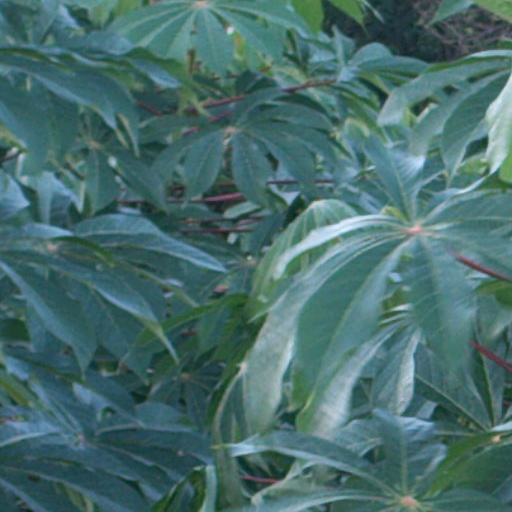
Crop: cassava